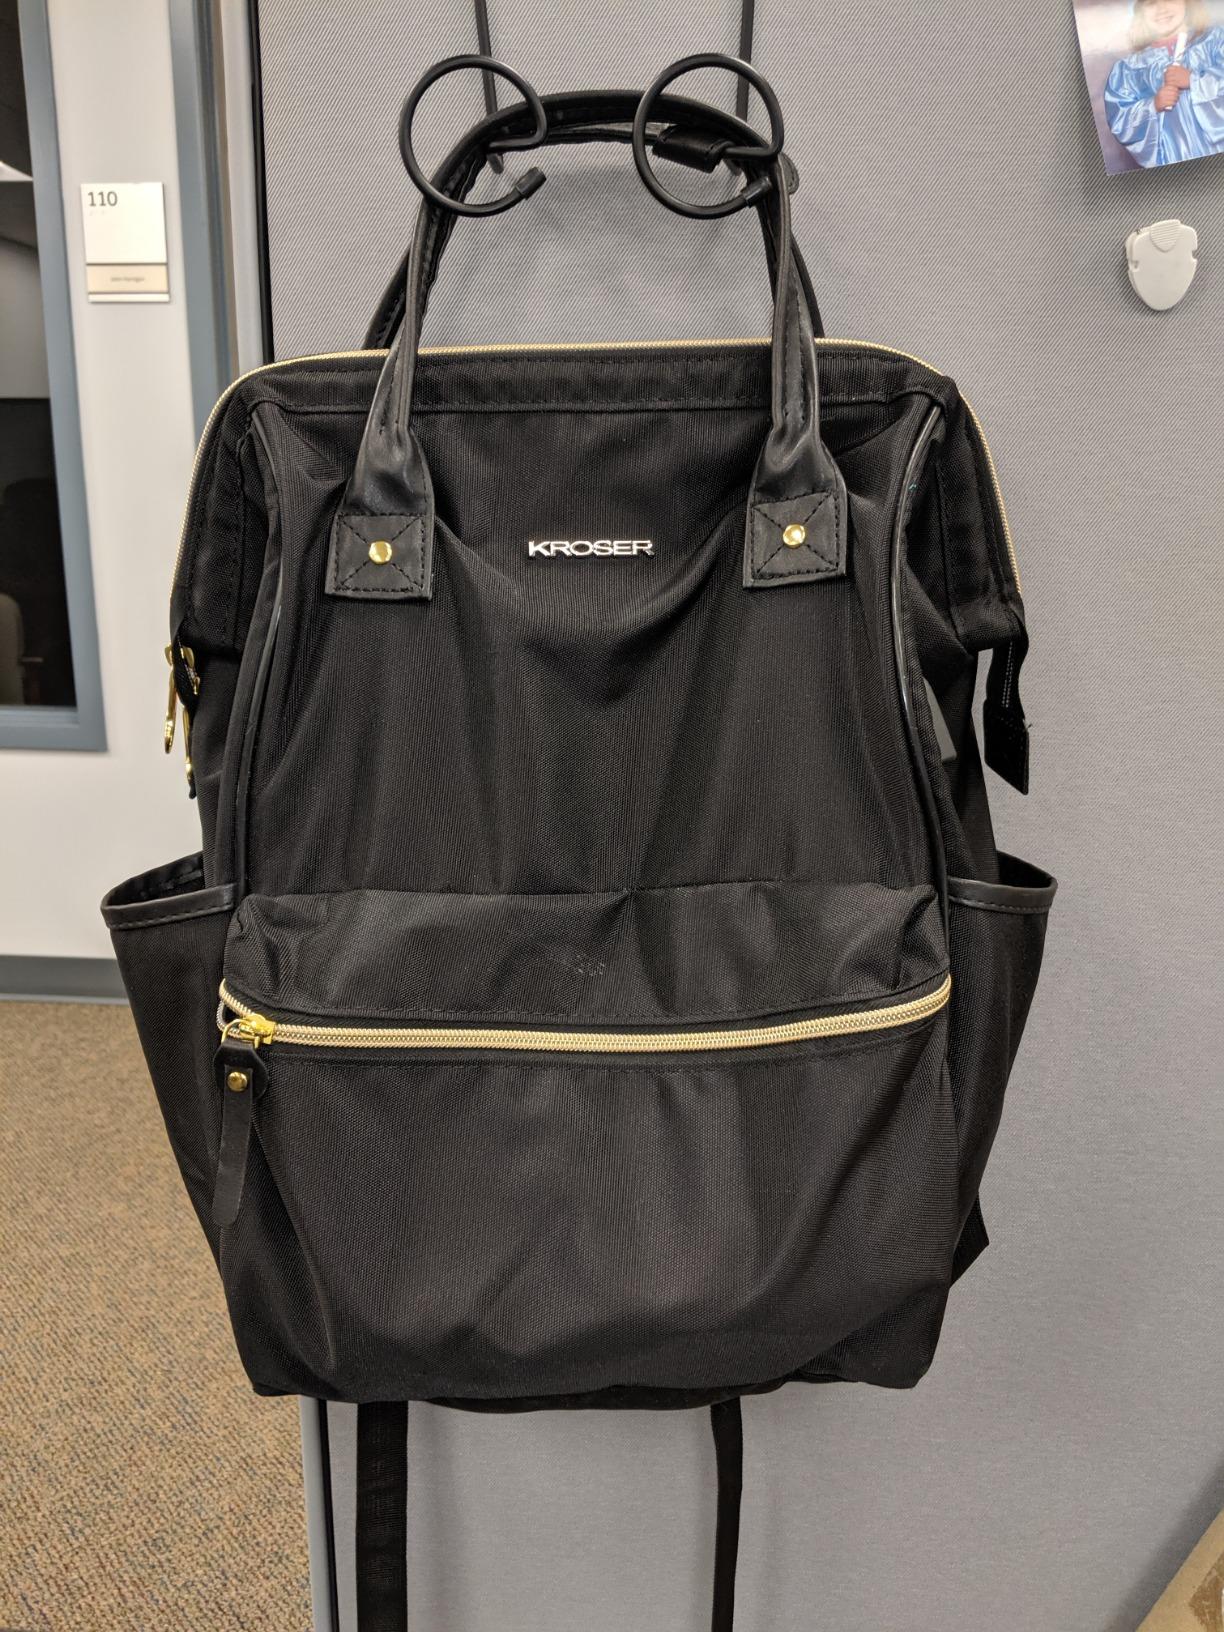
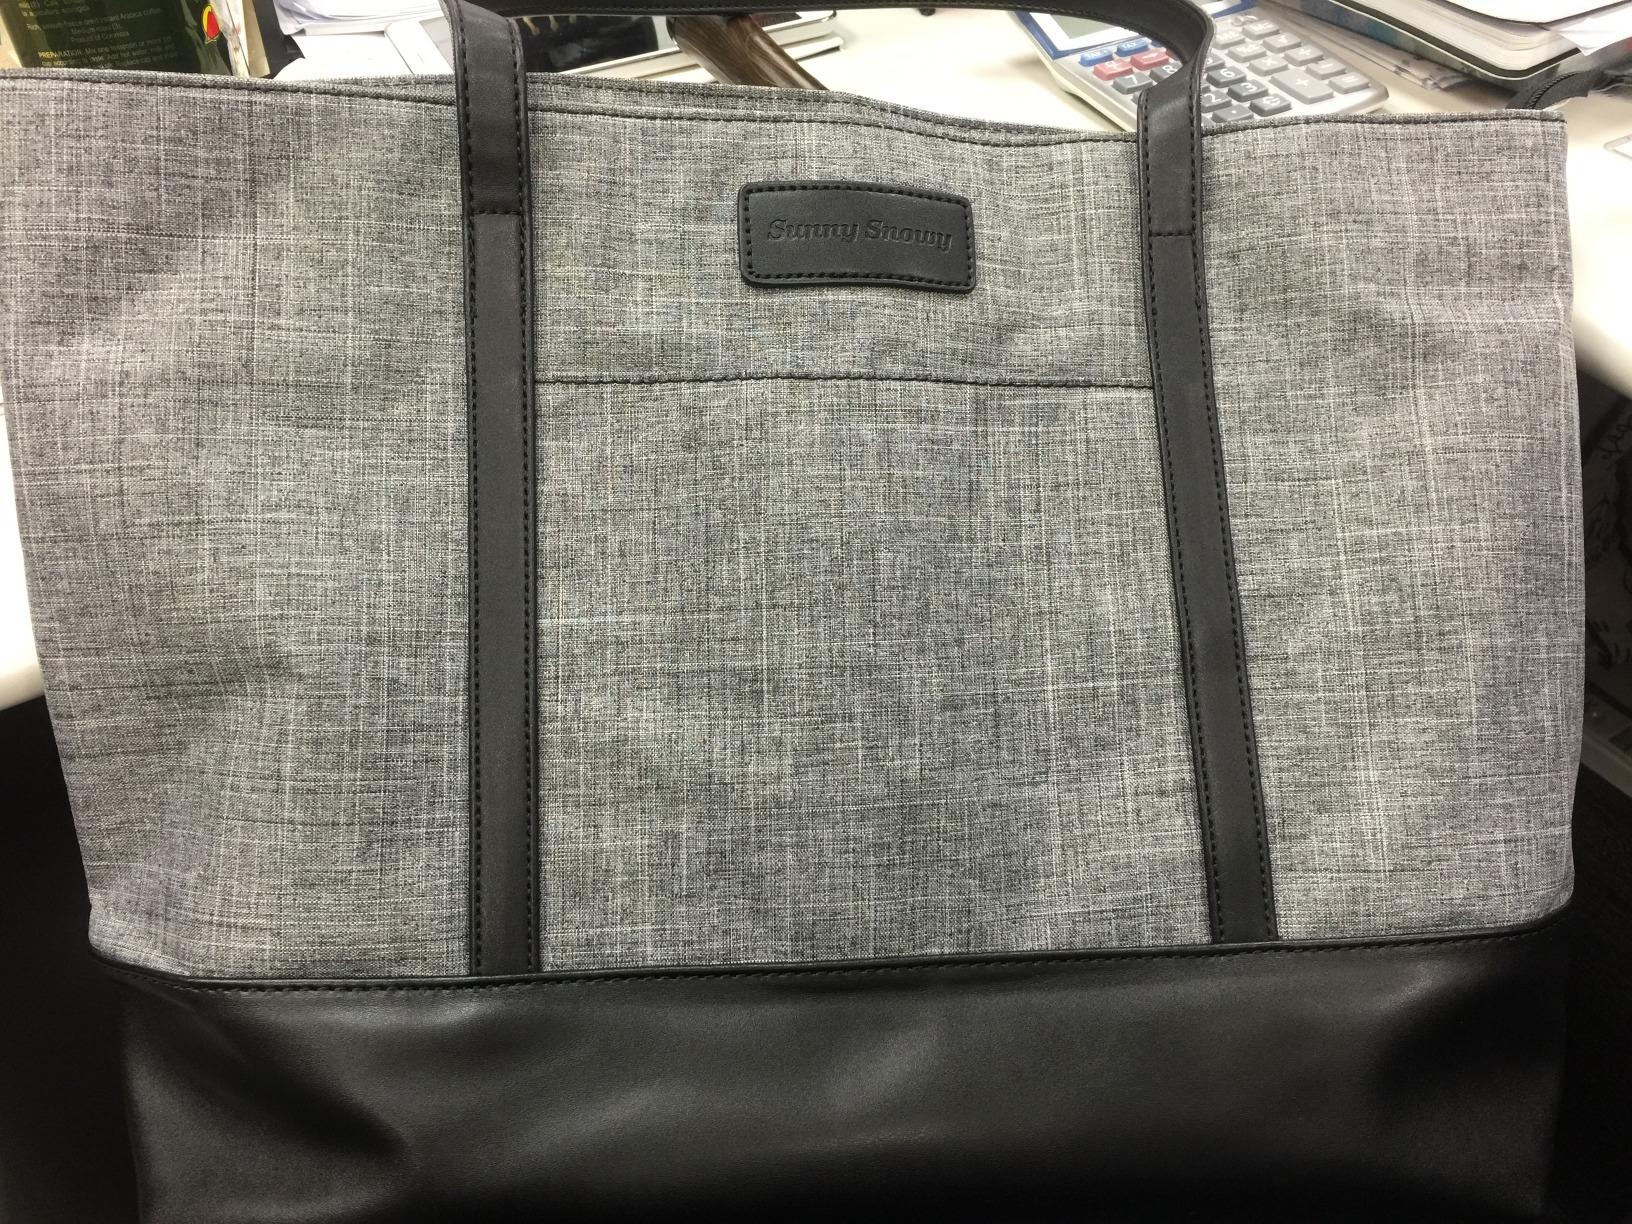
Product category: bag
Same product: no